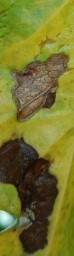
Label: Miner